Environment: real
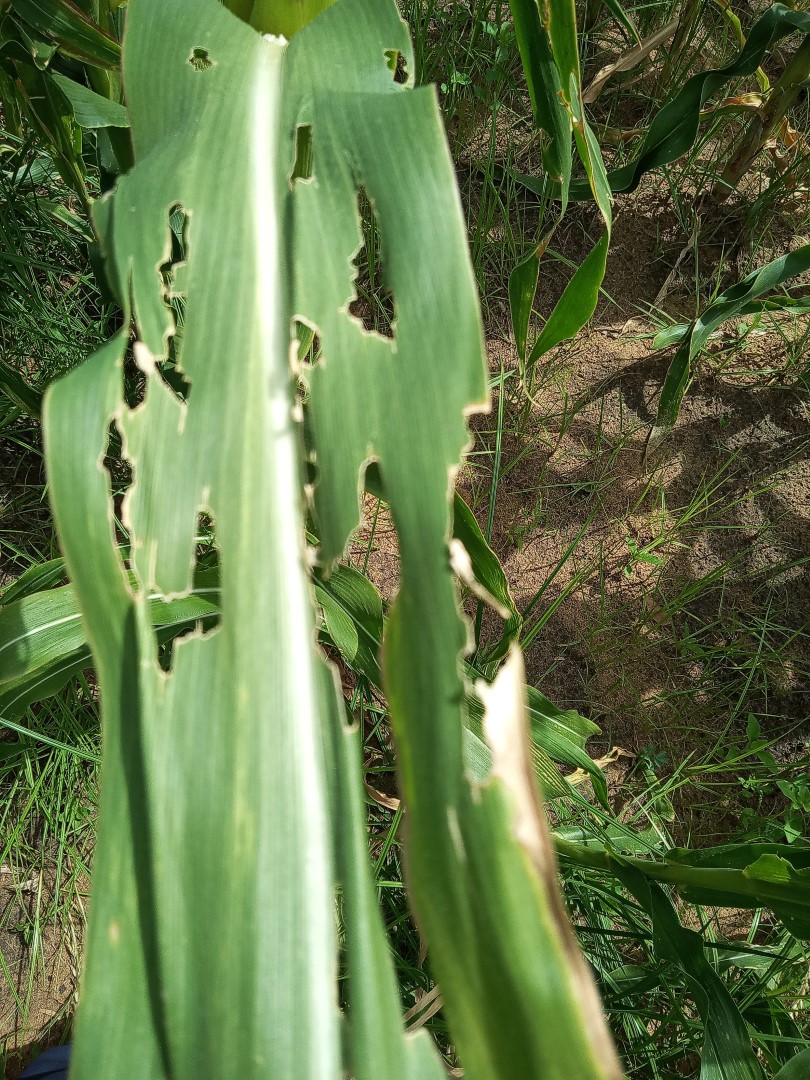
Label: fall_armyworm